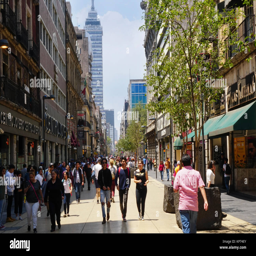
person , a street closed to traffic in the neighborhood